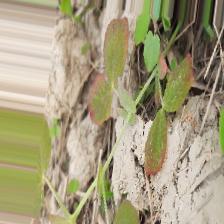
Label: Lentil Rust